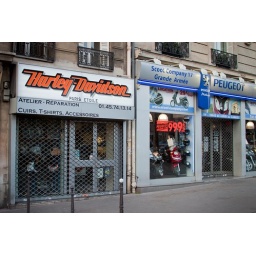
There are a lot of motorcycles and scooters in Paris, hence there are many motorcycle and scooter shops in Paris.